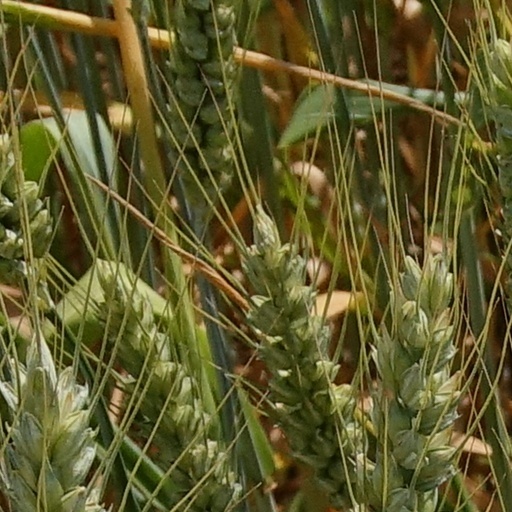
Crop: wheat